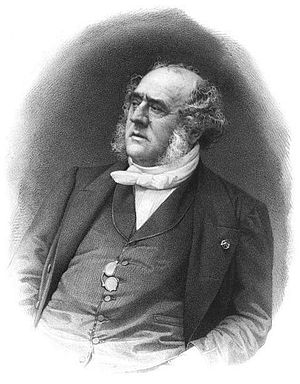
Henri-Auguste-Georges du Vergier de La Rochejaquelein
Henri-Auguste-Georges du Vergier, markis de La Rochejaquelein var en fransk adelsmand, søn af Louis du Vergier de La Rochejaquelein og Victoire de Donnissan.